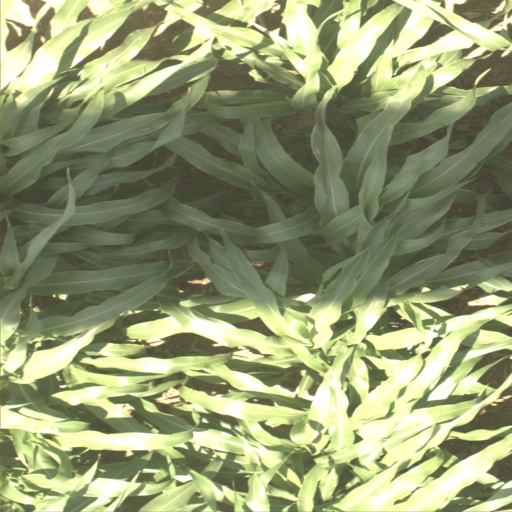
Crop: sorghum